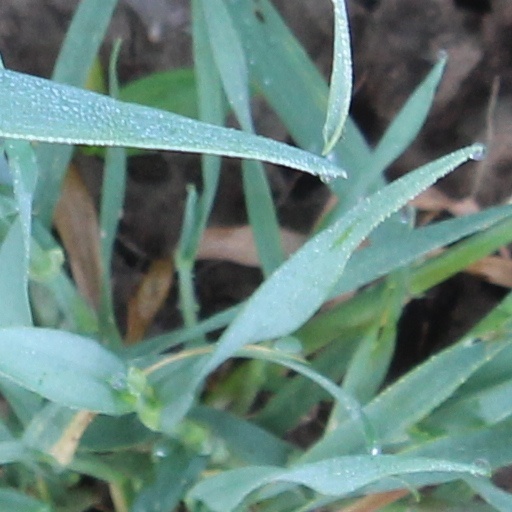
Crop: wheat